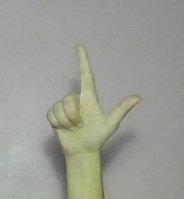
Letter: laam